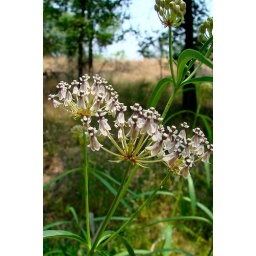
Each flower looks like a spinning dancer. Grows in big field in front 3 by culvert &amp;amp; roots.